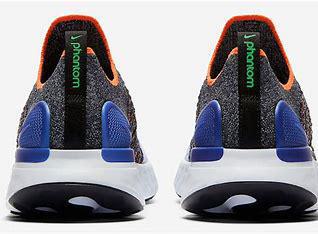
Brand: Nike
Model: React Phantom Run Flyknit 2